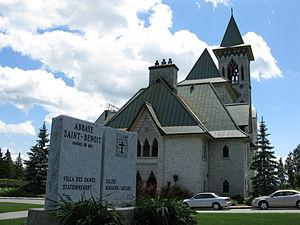
L'abbaye de Saint-Benoît-du-Lac est située dans le village du même nom dans la province de Québec, au Canada. Le village est sis sur la rive ouest du lac Memphrémagog.
L'abbaye de Saint-Benoît-du-Lac, fondée en 1912, est une abbaye bénédictine de la congrégation de Solesmes.